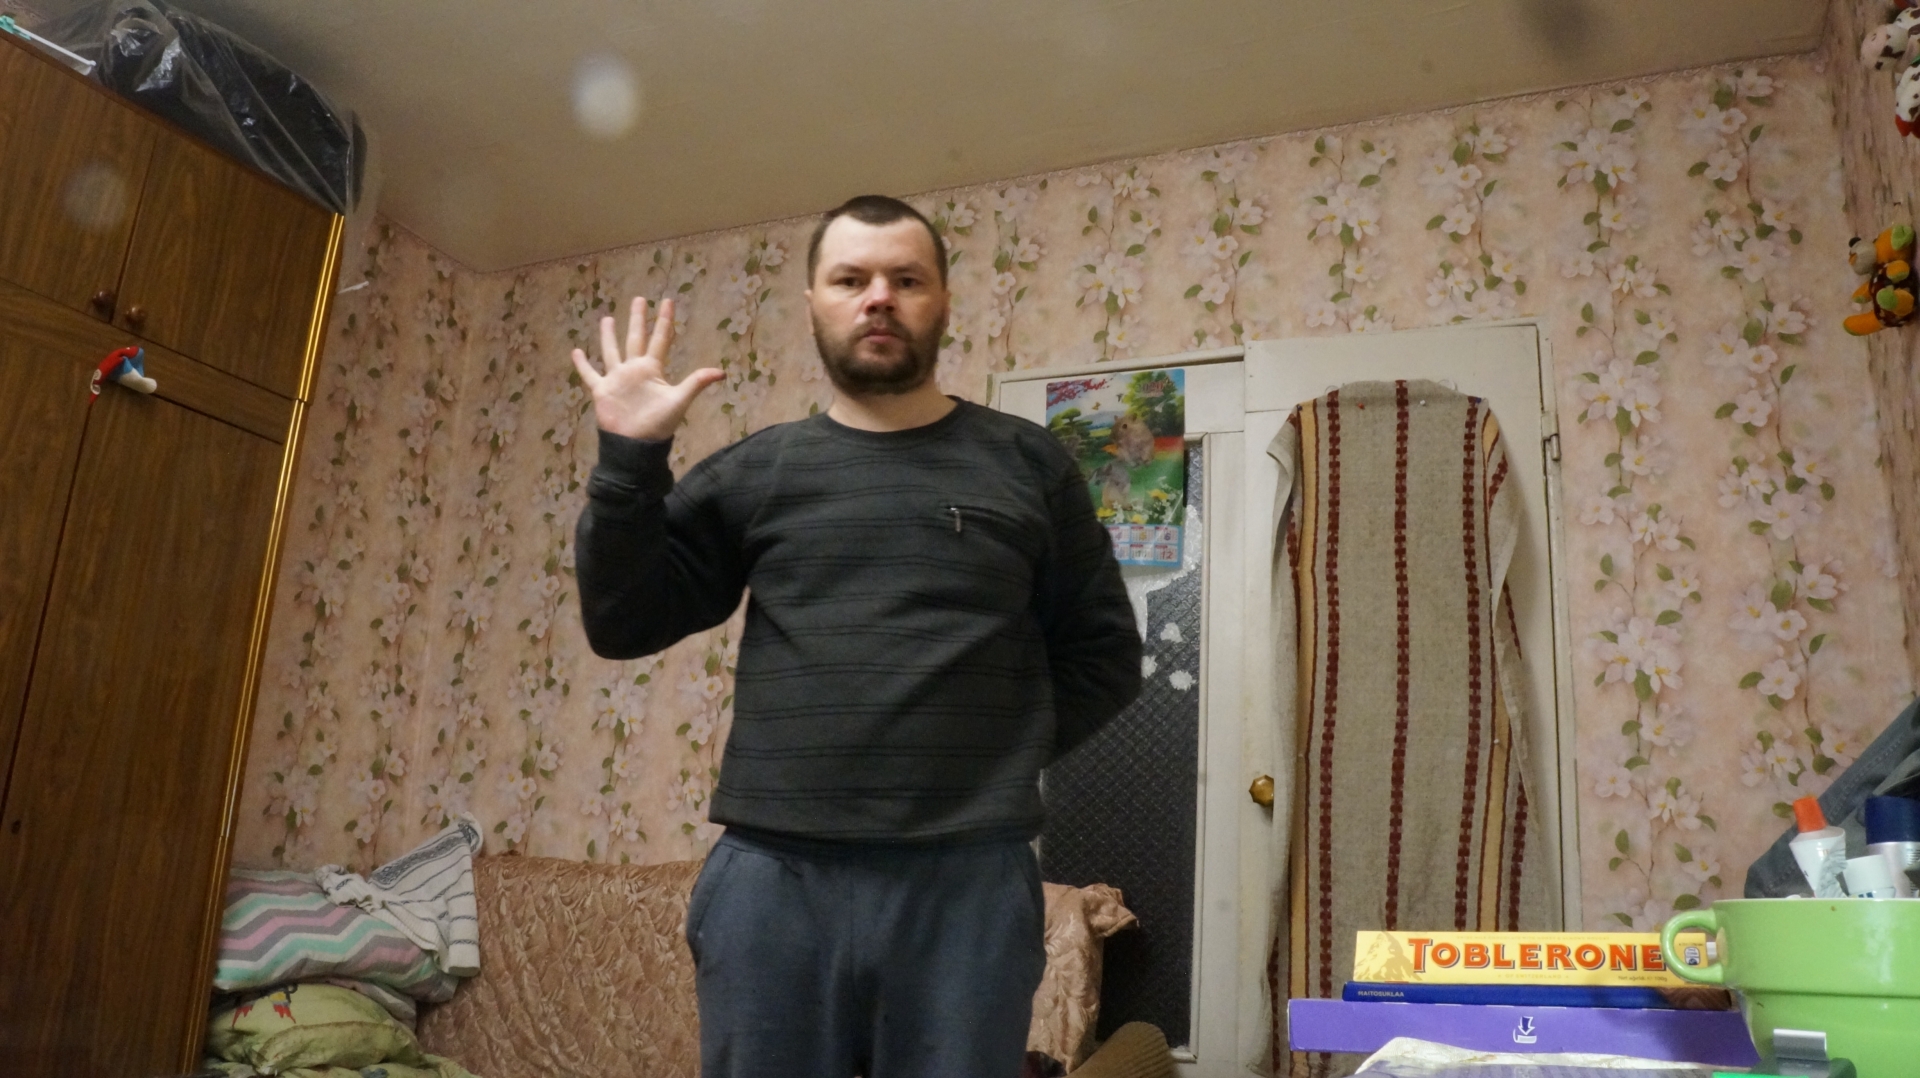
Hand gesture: palm